Corey Linsley

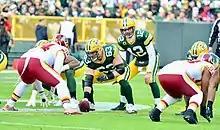
Linsley in a game against the Washington Redskins

Linsley was selected in the fifth round (161st overall) by the Green Bay Packers in the 2014 NFL draft. On May 15, 2014, he signed a contract with the Packers.